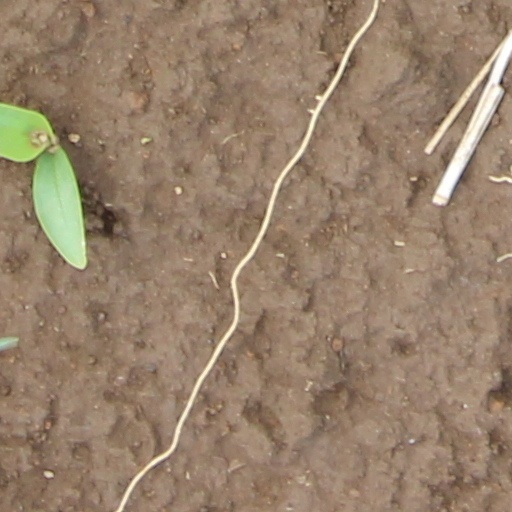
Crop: wheat